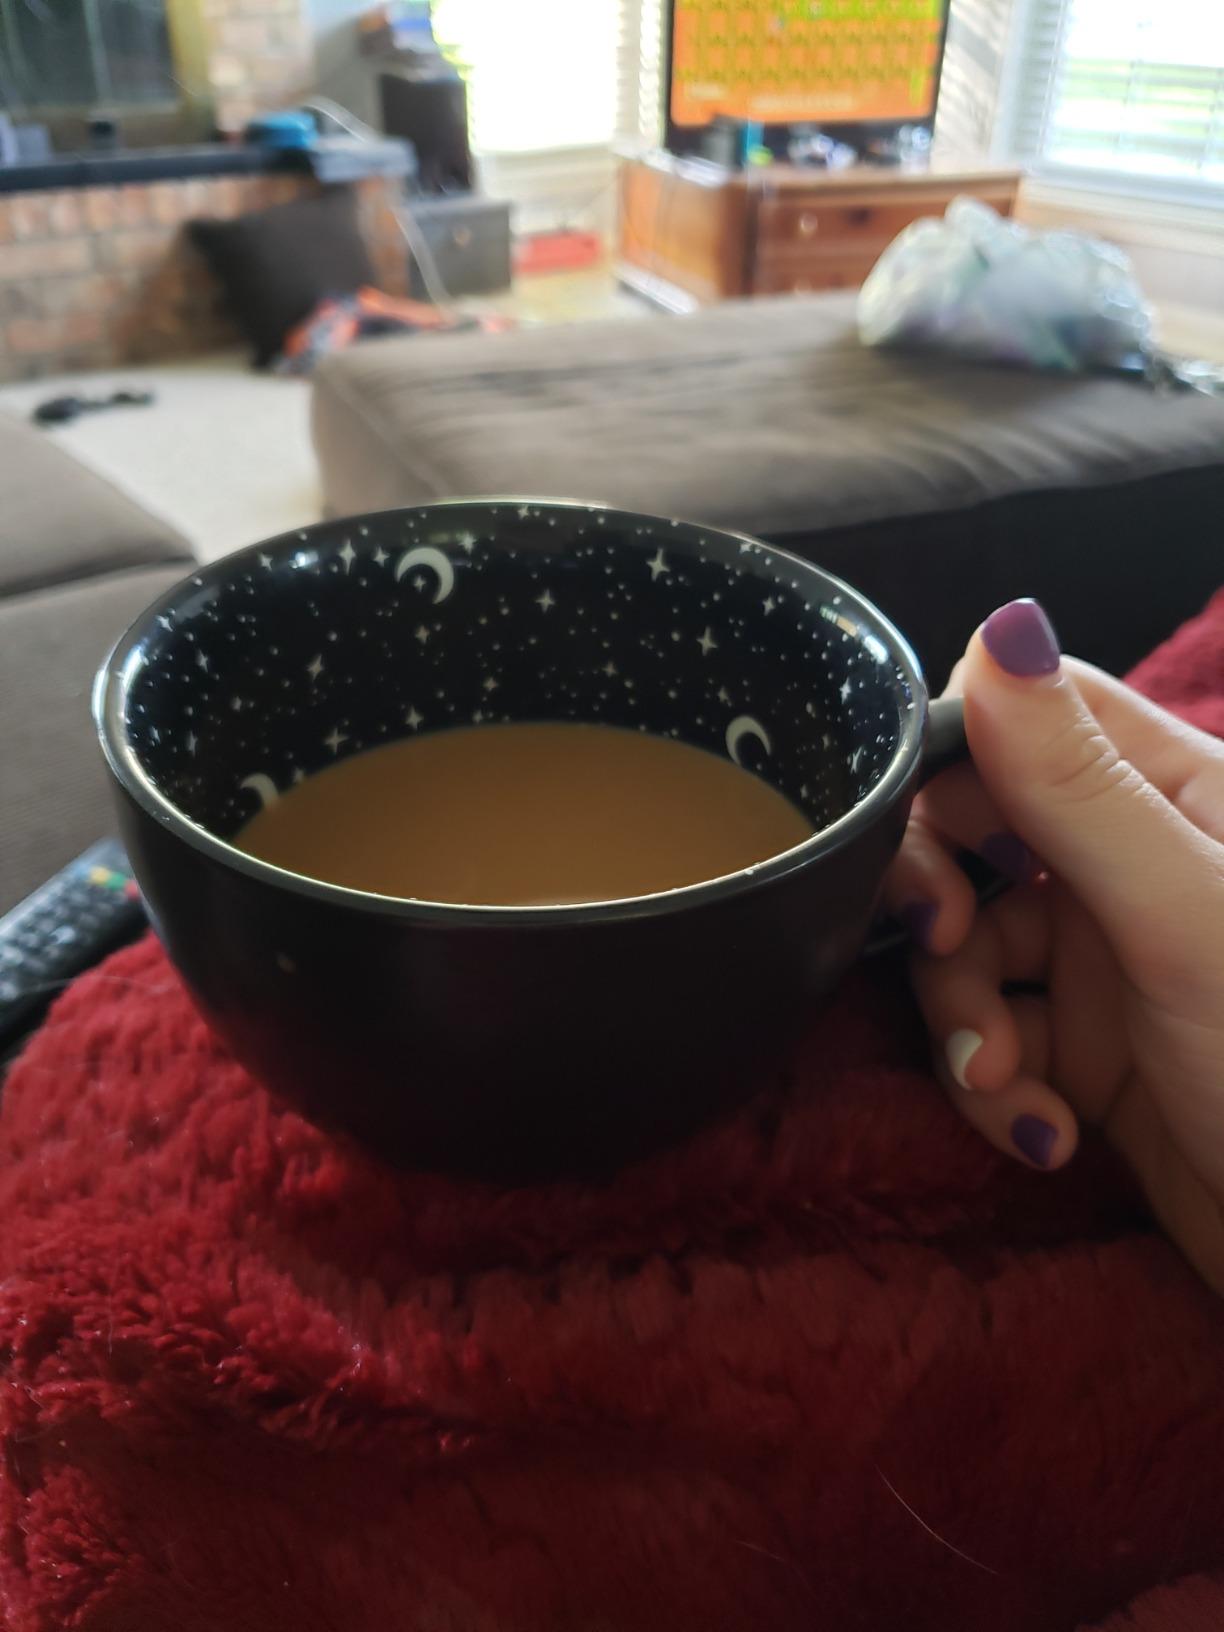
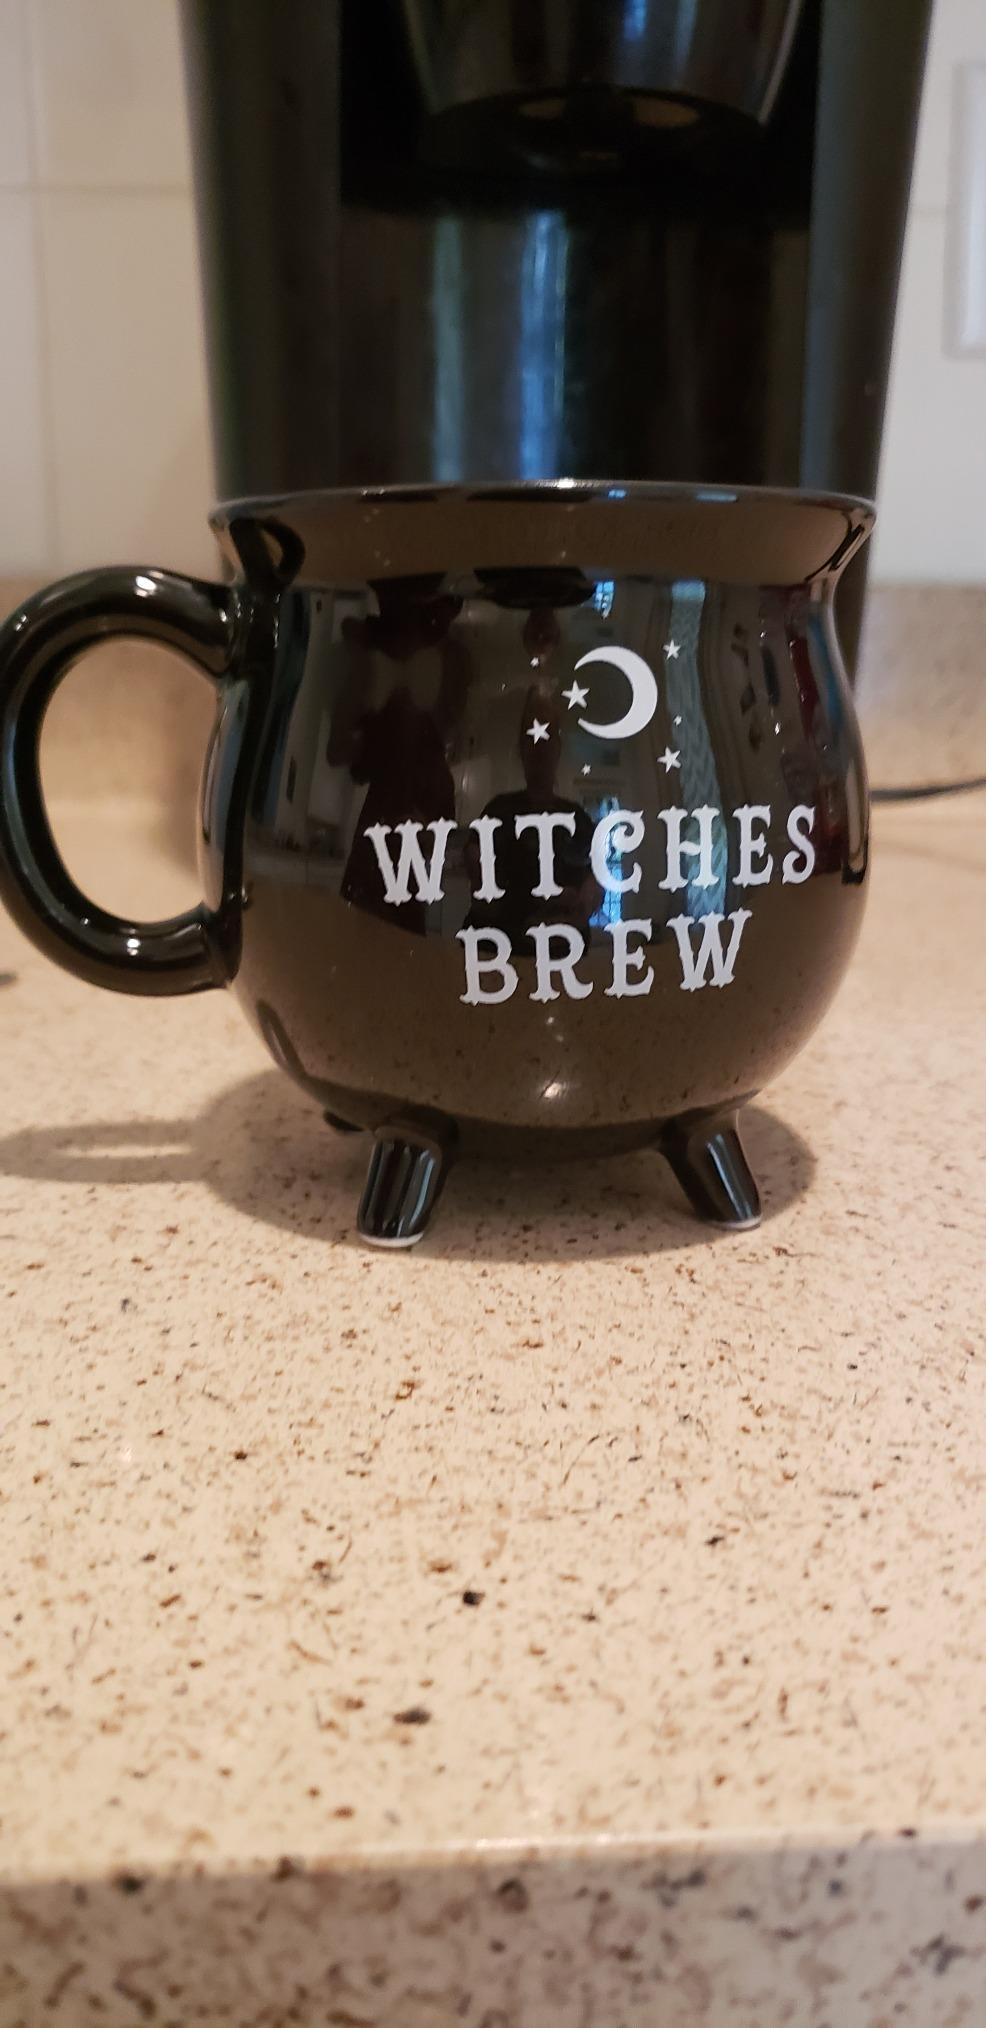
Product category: items_mug
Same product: no